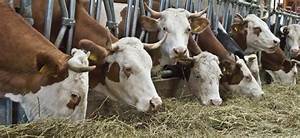
Label: cow